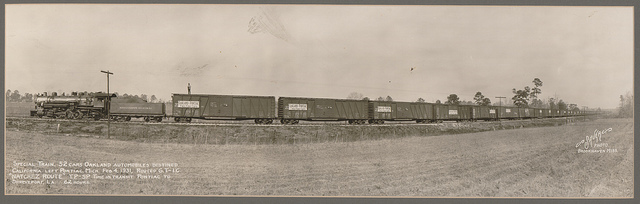
A black and white  photo of a railroad train

A train traveling down tracks next to a field.

A vintage photograph of a train passing an empty field.

An old black and white photo if a train on train tracks.

A black and white picture is of a train on rails.